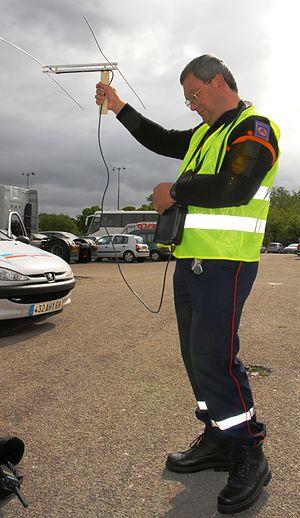
radiogoniométrie sur 121,5 MHz
La recherche et le sauvetage est le vocable francophone consacré pour définir et décrire l'ensemble de l'organisation et des opérations de localisation et de secours aux personnes en situation de détresse.
La radiogoniométrie est la détermination de la direction d'arrivée d'une onde électromagnétique.